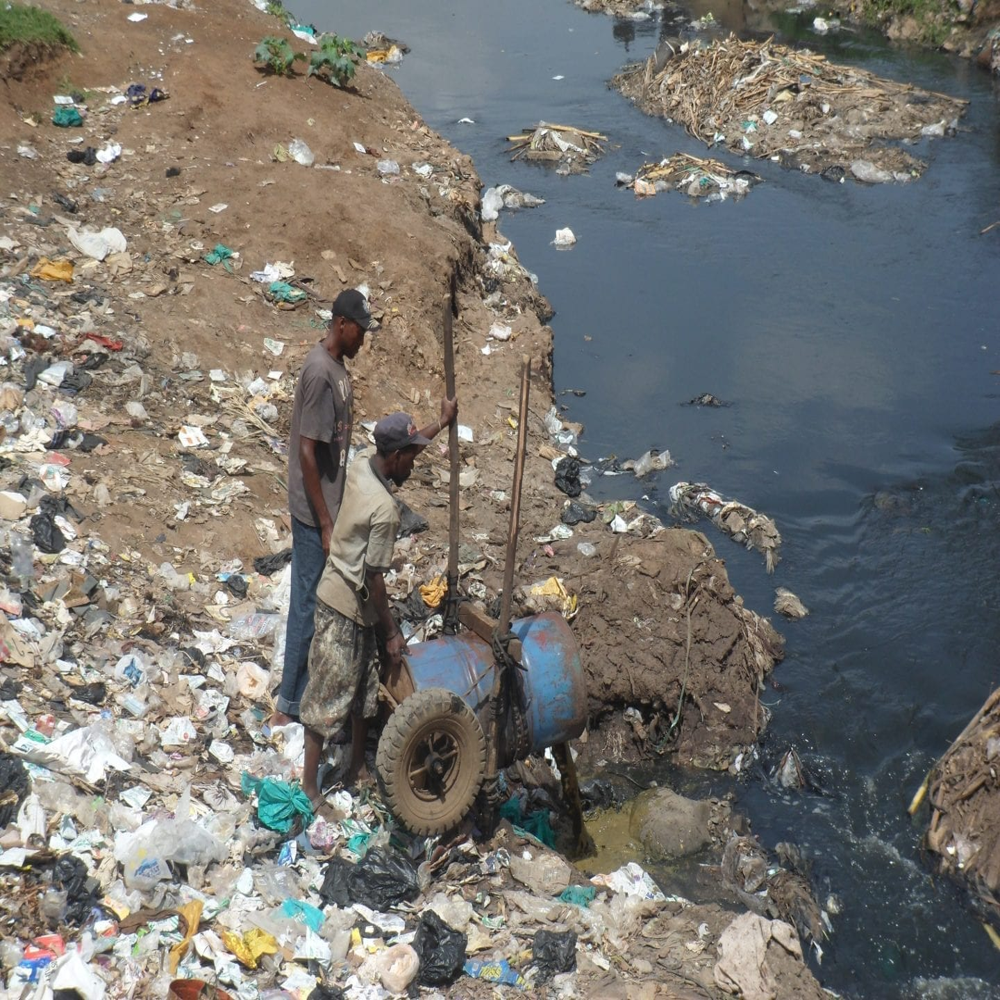
Body of water present: yes
Land polluted: yes
Water polluted: yes
Pollution percentage: 90%